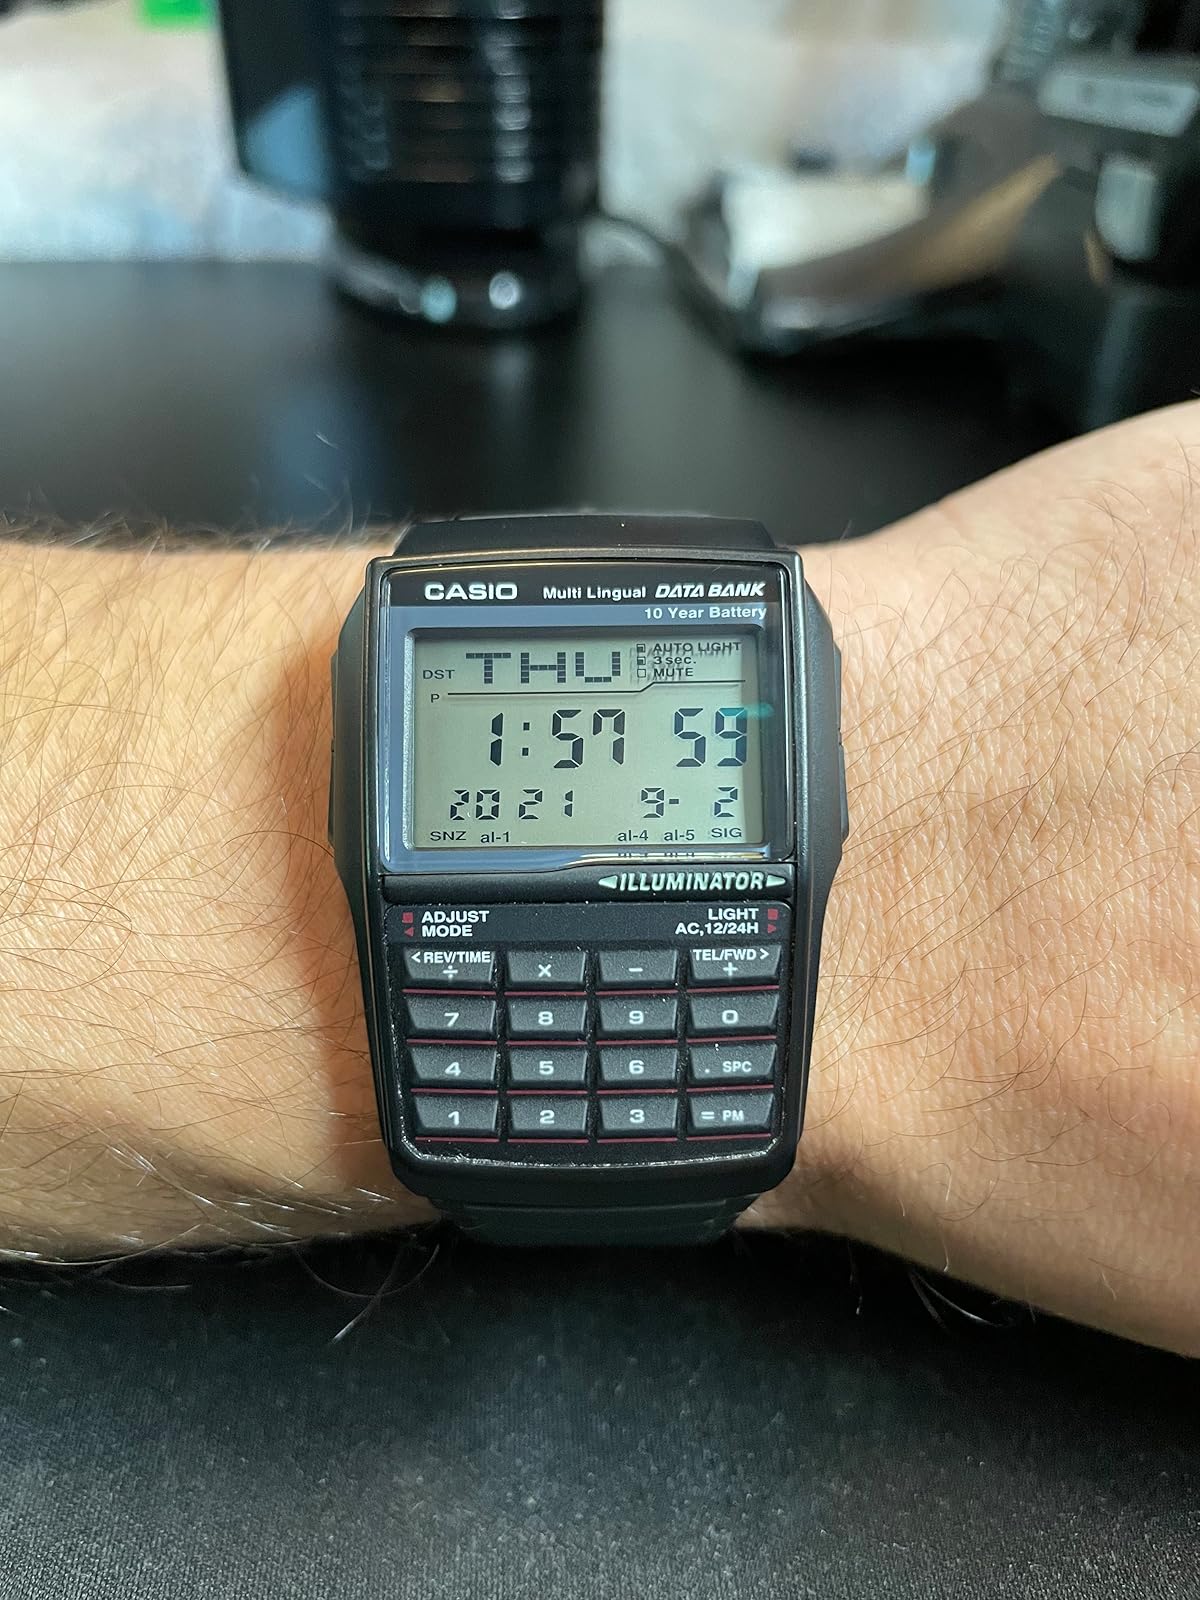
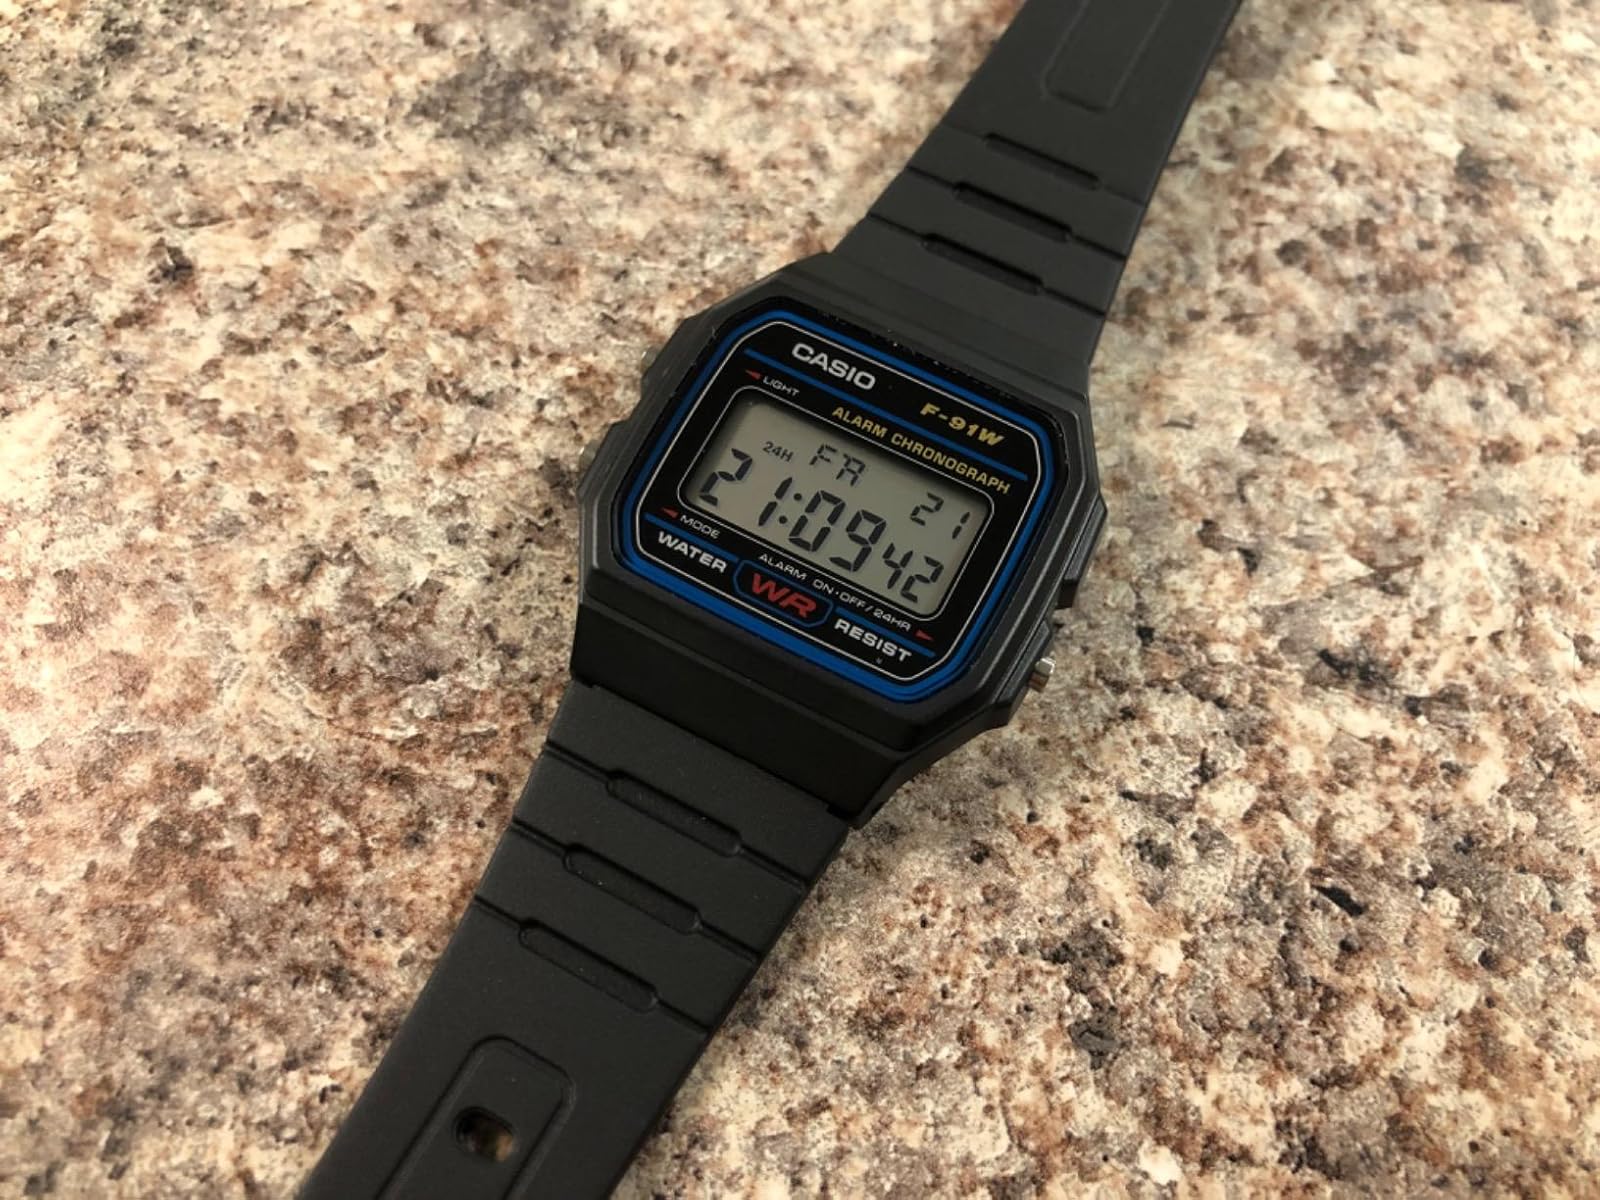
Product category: accessories_watch
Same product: no